No. 24 Squadron PAF

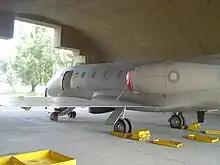
Another view of "Iqbal", one of three electronic warfare aircraft in service with the squadron.

PAF Base Peshawar was an active base of operations for the USAF and US Navy to conduct ELINT missions over Soviet targets such as the Kapustin Yar missile test site. However, after the 1960 U-2 incident and repeated airspace violations by US spy planes over restricted airspaces, the Pakistani Government shut down their operations. Subsequent negotiations led to an agreement in which the same missions would be flown by Pakistan Air Force pilots, however the aircraft will be US-owned and would bear Pakistani markings. As a result, the No. 24 Squadron was raised on 5 December 1962 at Peshawar Airbase with two RB-57B Canberra spy planes (Serial No. 52-1536 and 52-1573) specially modified by the 645th Aeronautical Systems Group. A couple PAF owned B-57Bs of the No. 31 Bomber wing were fitted with an ELINT suite and 40" focal length cameras were also provided to the squadron. Its manpower consisted of both Pakistani and US aircrew. The Pakistani crew was drawn from No. 31 Bomber Wing with Squadron Leader Muhammad Iqbal serving as its first Officer Commanding.